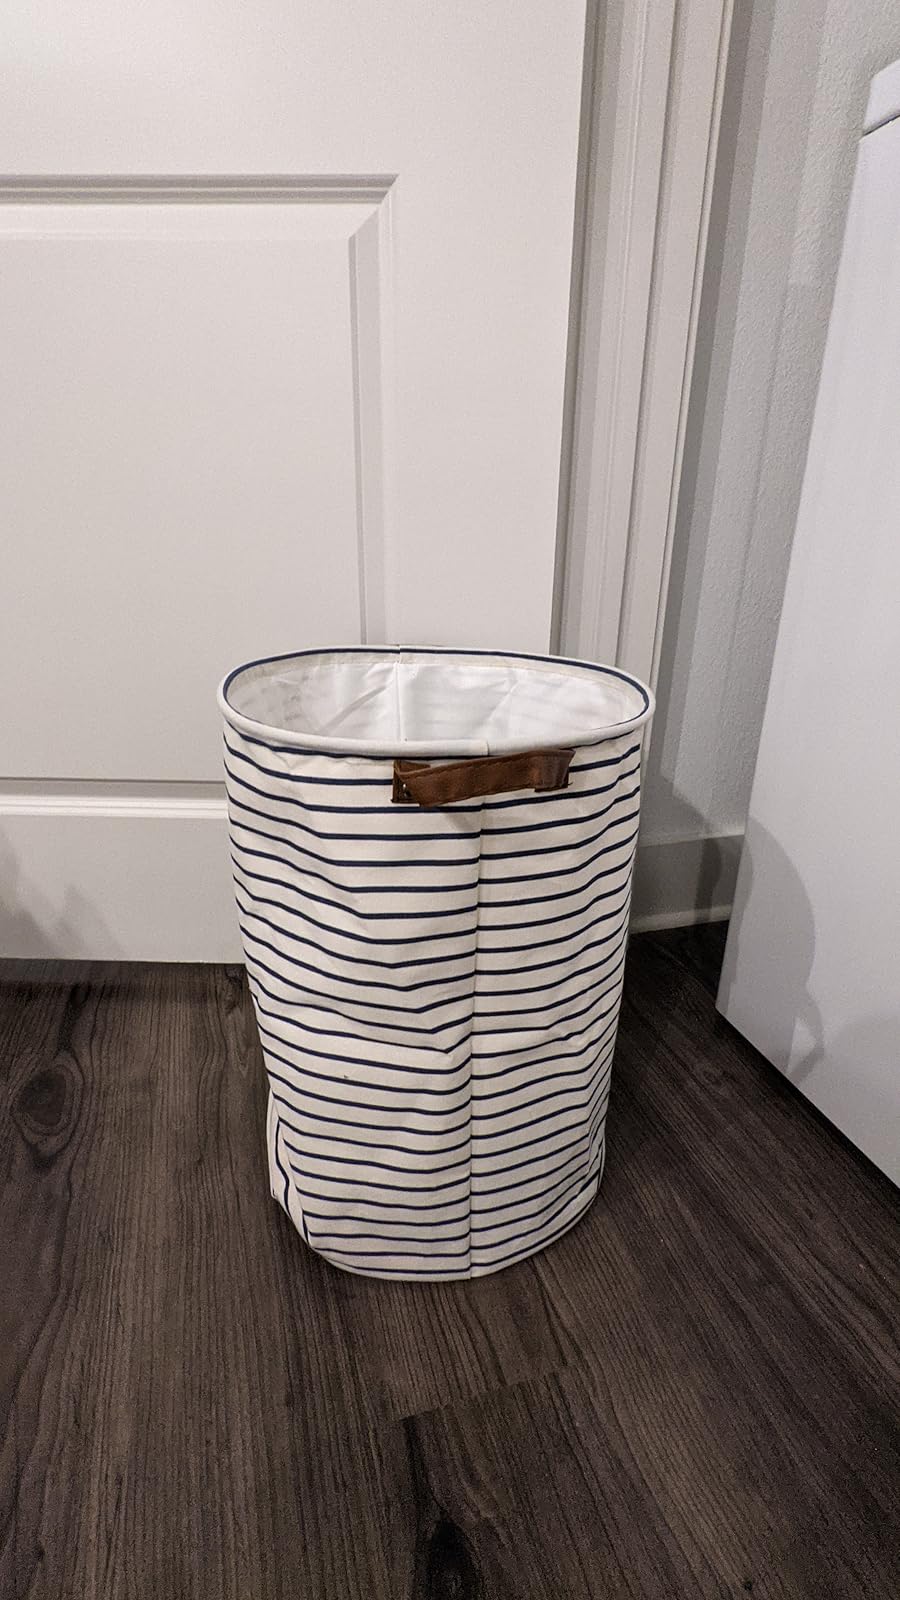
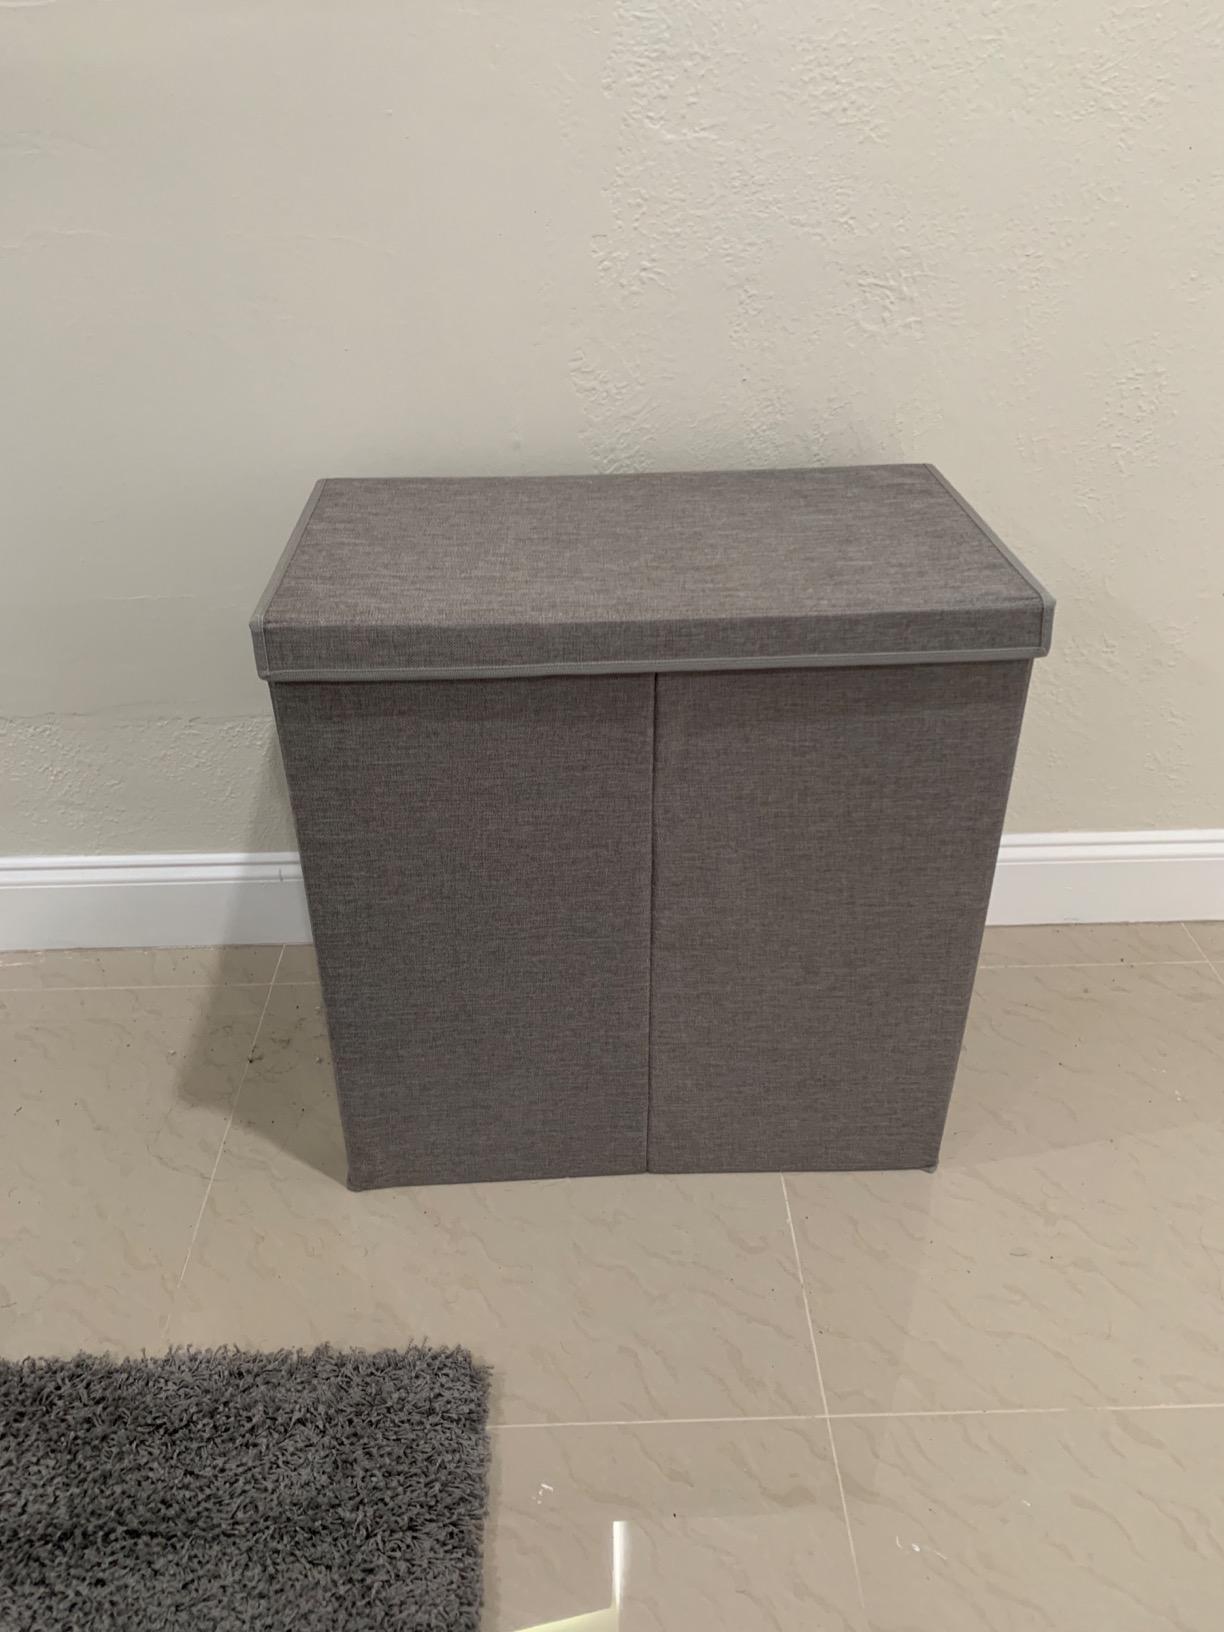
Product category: items_hamper
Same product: no